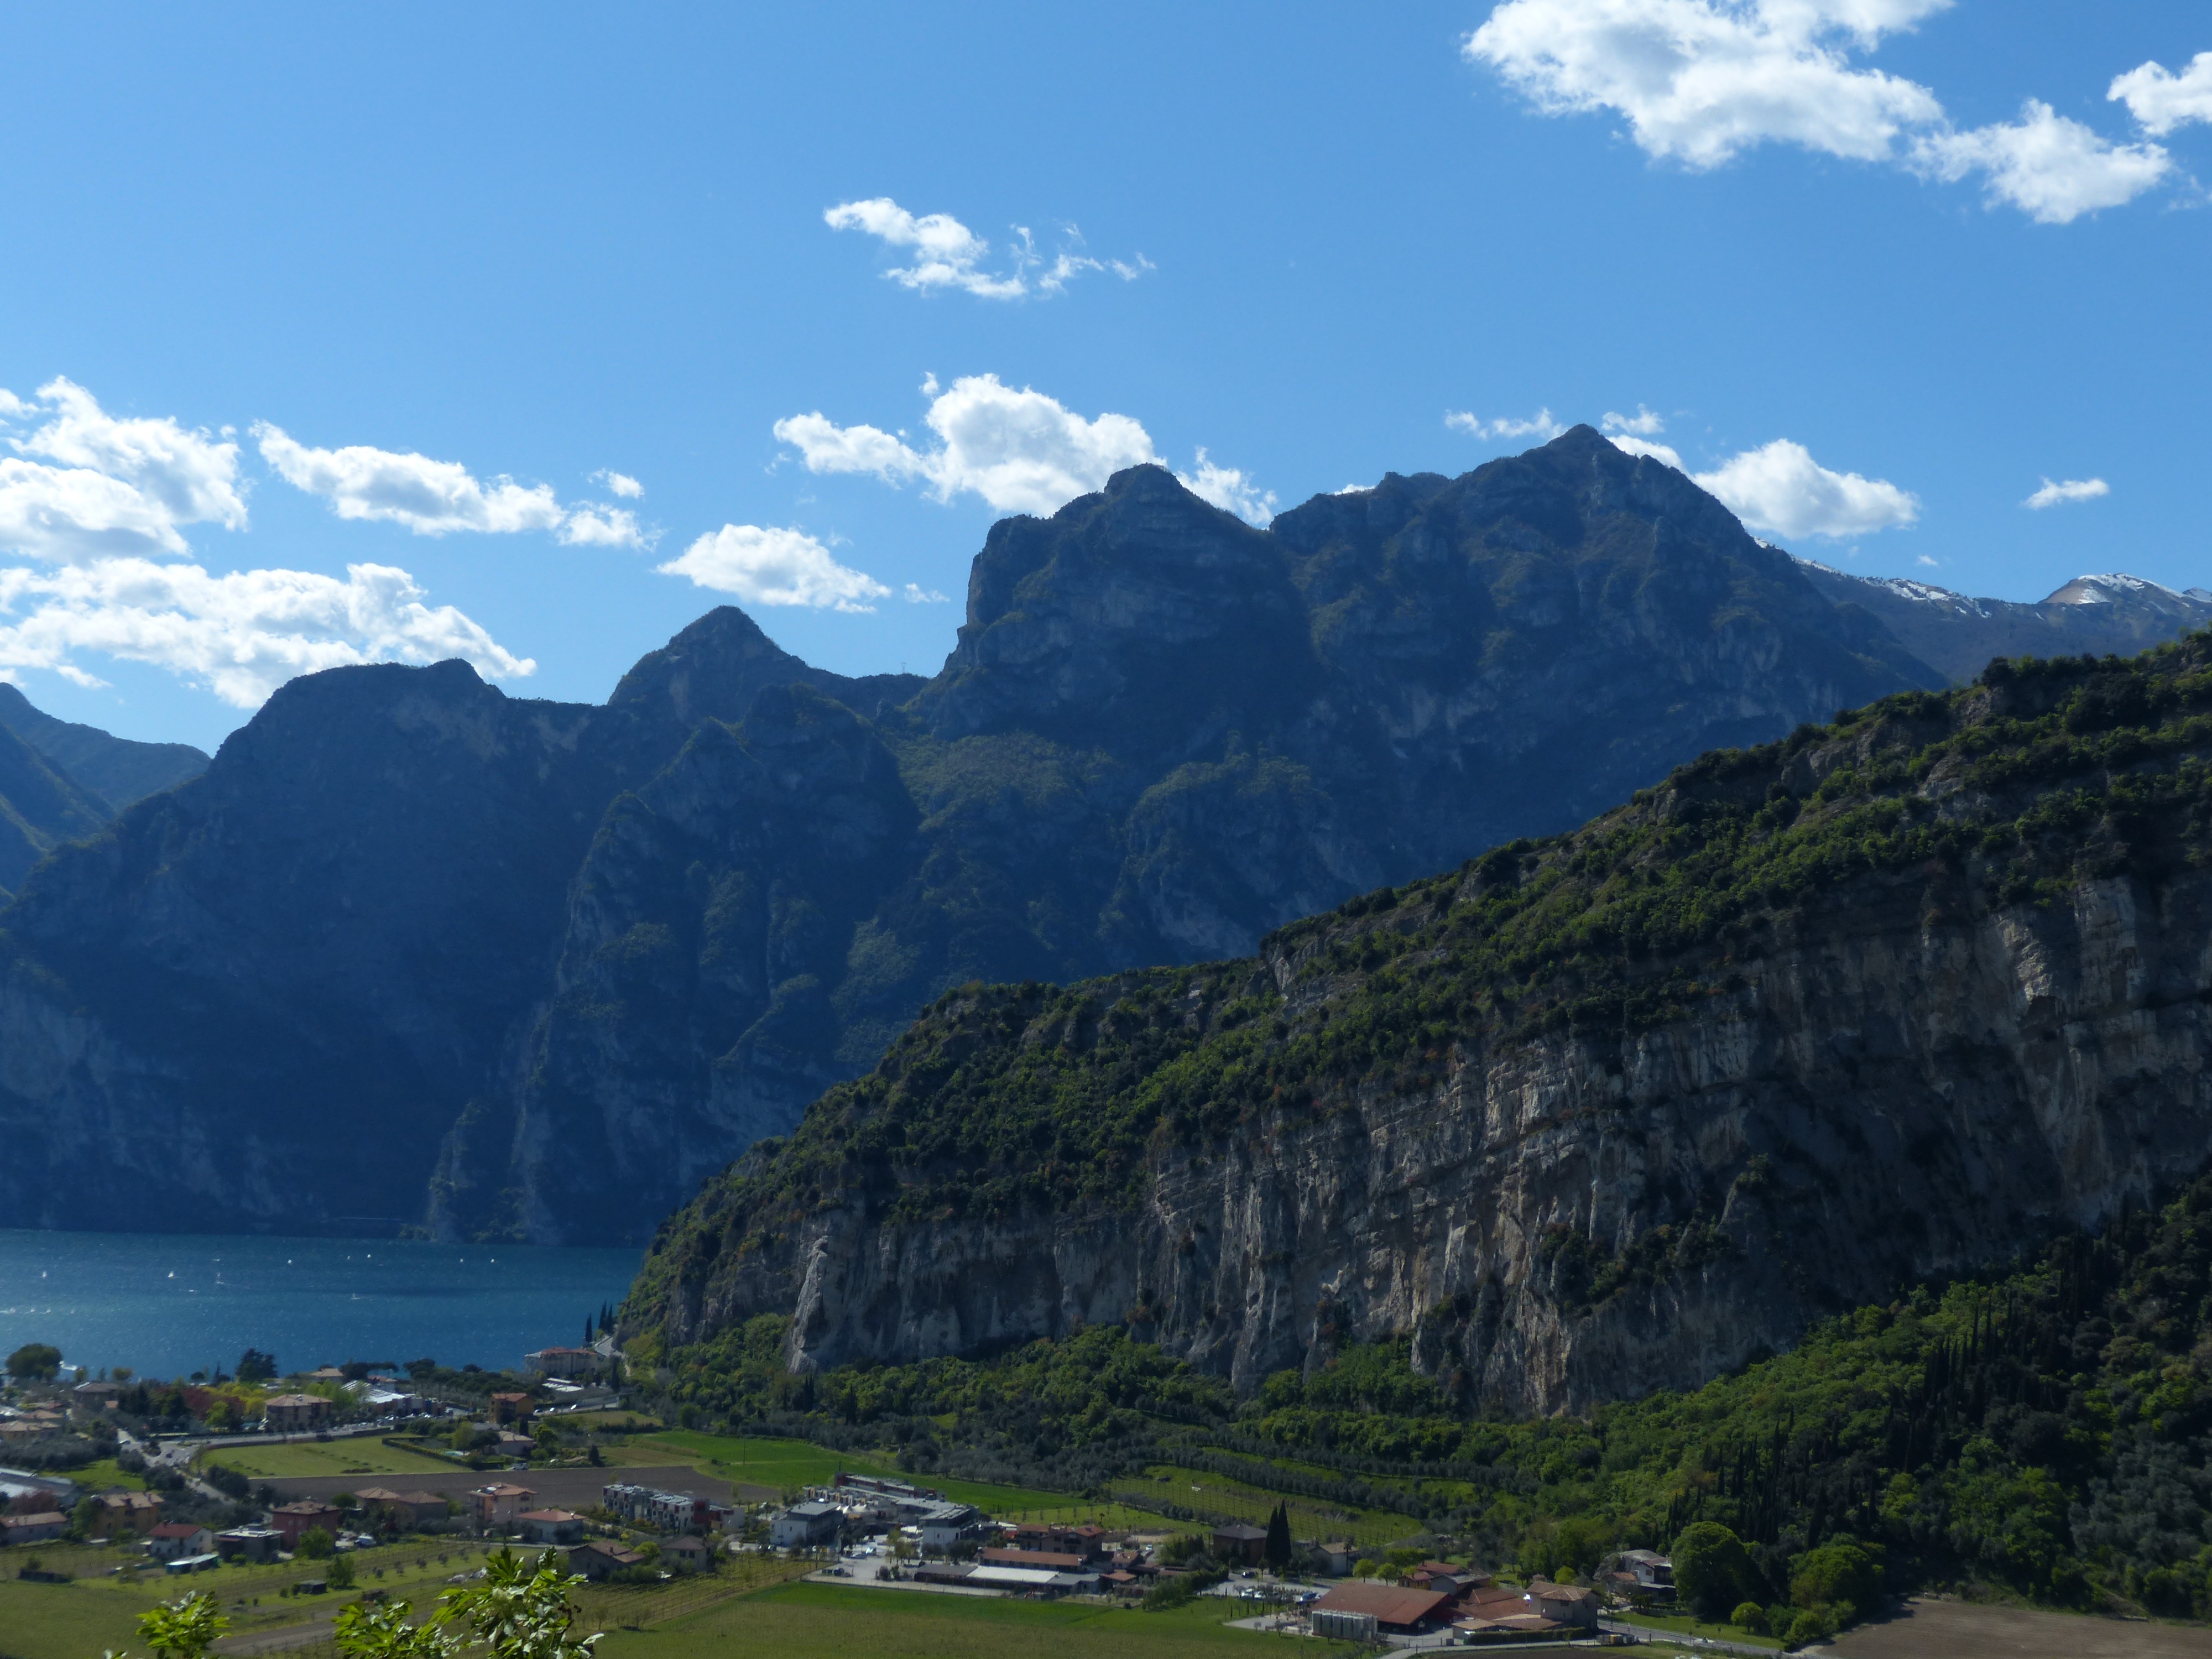
landscape, nature, mountain, lake, valley, mountain range, fjord, highland, terrain, national park, garda, mountains, alps, plateau, fell, loch, landform, mountain pass, monte brione, garda mountains, cima capi, cima sat, geographical feature, mountainous landforms, glacial landform